Timeline of the Euromaidan

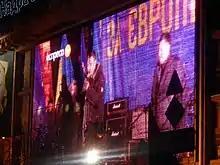
Vitali Klitschko addresses the crowds in Independence Square, Kyiv, at 7:27 pm on 3 December – as shown live on screen overlooking the Square

The day after the riots, peaceful protests continued to take place and occupy Maidan Nezalezhnosti in Kyiv, with tens of thousands attending, while thousands blocked the main Cabinet buildings. According to BBC correspondent David Stern "They have set up almost a military camp of sorts, and have erected a very impressive barricade around the perimeter of the demonstration". David M. Herszenhorn of "The New York Times" described the square as "oddly festive" and added that "Protest leaders, sensing that momentum had turned to their advantage, continued to add infrastructure to their operation, bringing in television monitors and erecting the small tent city". Elsewhere, Lviv, Ternopil and Ivano-Frankivsk announced a general strike in solidarity with the movement. 1,000 Internal Troops (National Guard) were deployed to Kyiv around key government buildings by the Interior Ministry. The parliament committee on statehood and self-governance recommended a vote of no-confidence in Prime Minister Mykola Azarov's government, opening a way for such a vote on 3 December. The Kyiv City Council building remained occupied by protesters. Workers at Kyiv City Council were still allowed to enter and work.